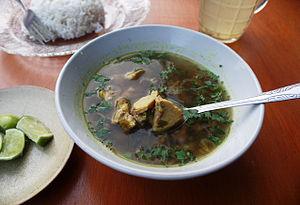
La cuisine balinaise est la cuisine des Balinais et de l'île volcanique de Bali. Elle utilise une riche variété d'épices, de légumes, de viandes et de poissons. Variante de la cuisine indonésienne, elle mélange des éléments indigènes et des influences du reste de l'Indonésie, de Chine et d'Inde. Les habitants étant hindous, les traditions culinaires sont relativement distinctes du reste de l'Indonésie.